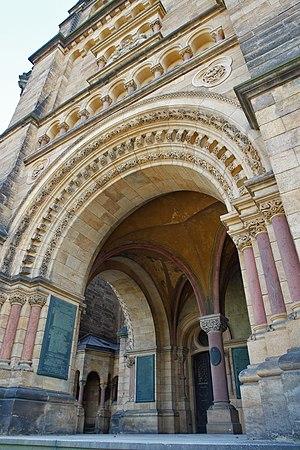
L'église de la garnison Saint-Martin ou église simultanée Saint-Martin, est l'ancienne église de garnison du quartier Albertstadt de Dresde, construit pour accueillir une grande partie de l'armée du royaume de Saxe. Cette église simultanée a été édifiée au milieu de la ville de garnison, durant la deuxième phase de construction de ce quartier, entre 1893 et 1900.